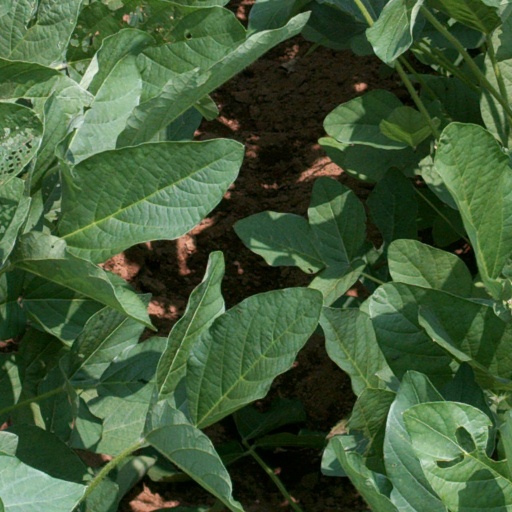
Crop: soybean